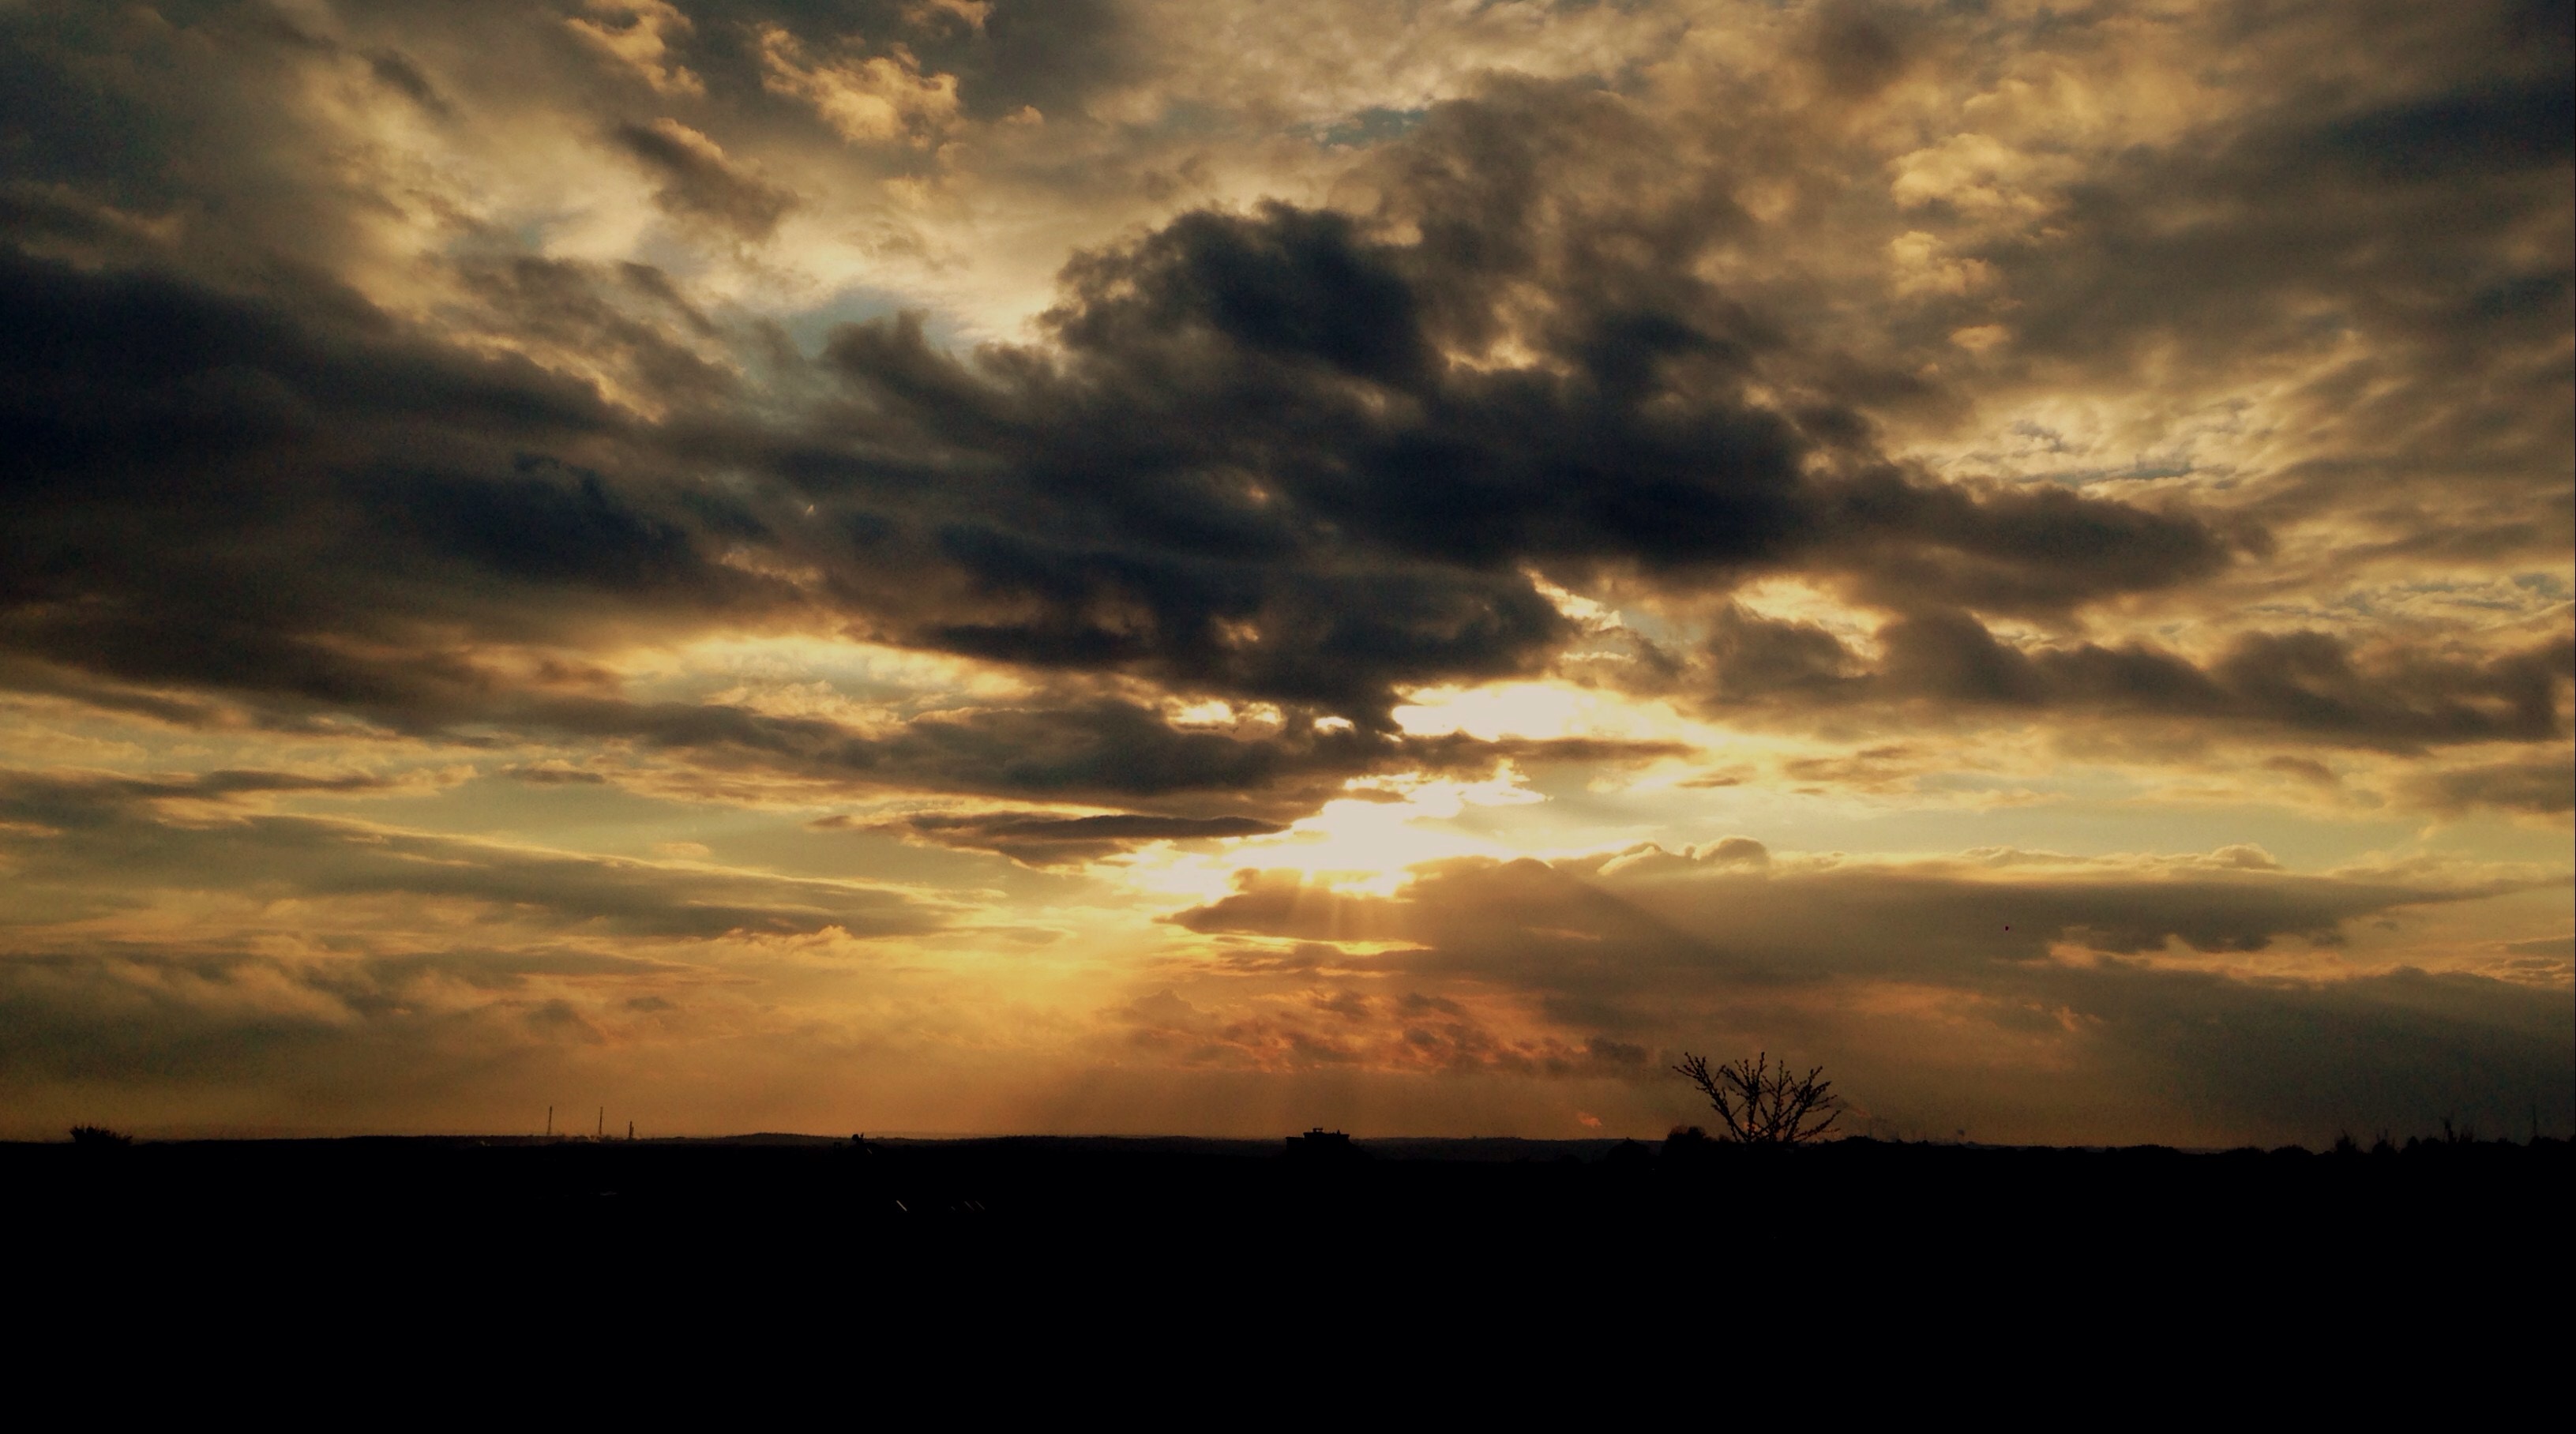
landscape, horizon, cloud, sky, sunrise, sunset, prairie, sunlight, morning, dawn, atmosphere, dusk, evening, cumulus, clouds, poland, afterglow, olkusz, meteorological phenomenon, red sky at morning